Conatus

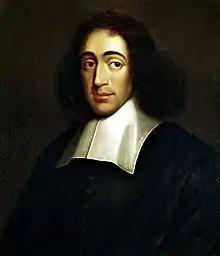
Conatus is, for Baruch Spinoza, where "each thing, as far as it lies in itself, strives to persevere in its being."

In the philosophy of Baruch Spinoza, conatus (:wikt:conatus; Latin for "effort; endeavor; impulse, inclination, tendency; undertaking; striving") is an innate inclination of a thing to continue to exist and enhance itself. This "thing" may be mind, matter, or a combination of both, and is often associated with God's will in a pantheist view of nature. The "conatus" may refer to the instinctive "will to live" of living organisms or to various metaphysical theories of motion and inertia. Today, "conatus" is rarely used in the technical sense, since classical mechanics uses concepts such as inertia and conservation of momentum that have superseded it. It has, however, been a notable influence on later thinkers such as Arthur Schopenhauer and Friedrich Nietzsche.